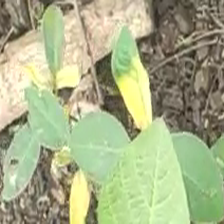
Weed species: Moti_dudhi(Euphorbia_geneculata_L)